Ivan Ilyin

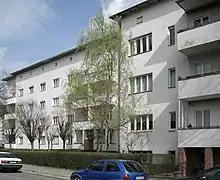
Ilyin lived at Sodener Straße, Berlin-Wilmersdorf

On 27 February, the Reichstag building was set on fire. Göring blamed a communist plot. The Reichstag Fire Decree on the next day restricted the rights of personal freedom, and freedom of expression, including the freedom of the press, the freedom to organize and assemble, the privacy of postal, telegraphic and telephonic communications. Shortly after the fire, a wave of arrests began about 1500 people – Communists, in particular, were affected.